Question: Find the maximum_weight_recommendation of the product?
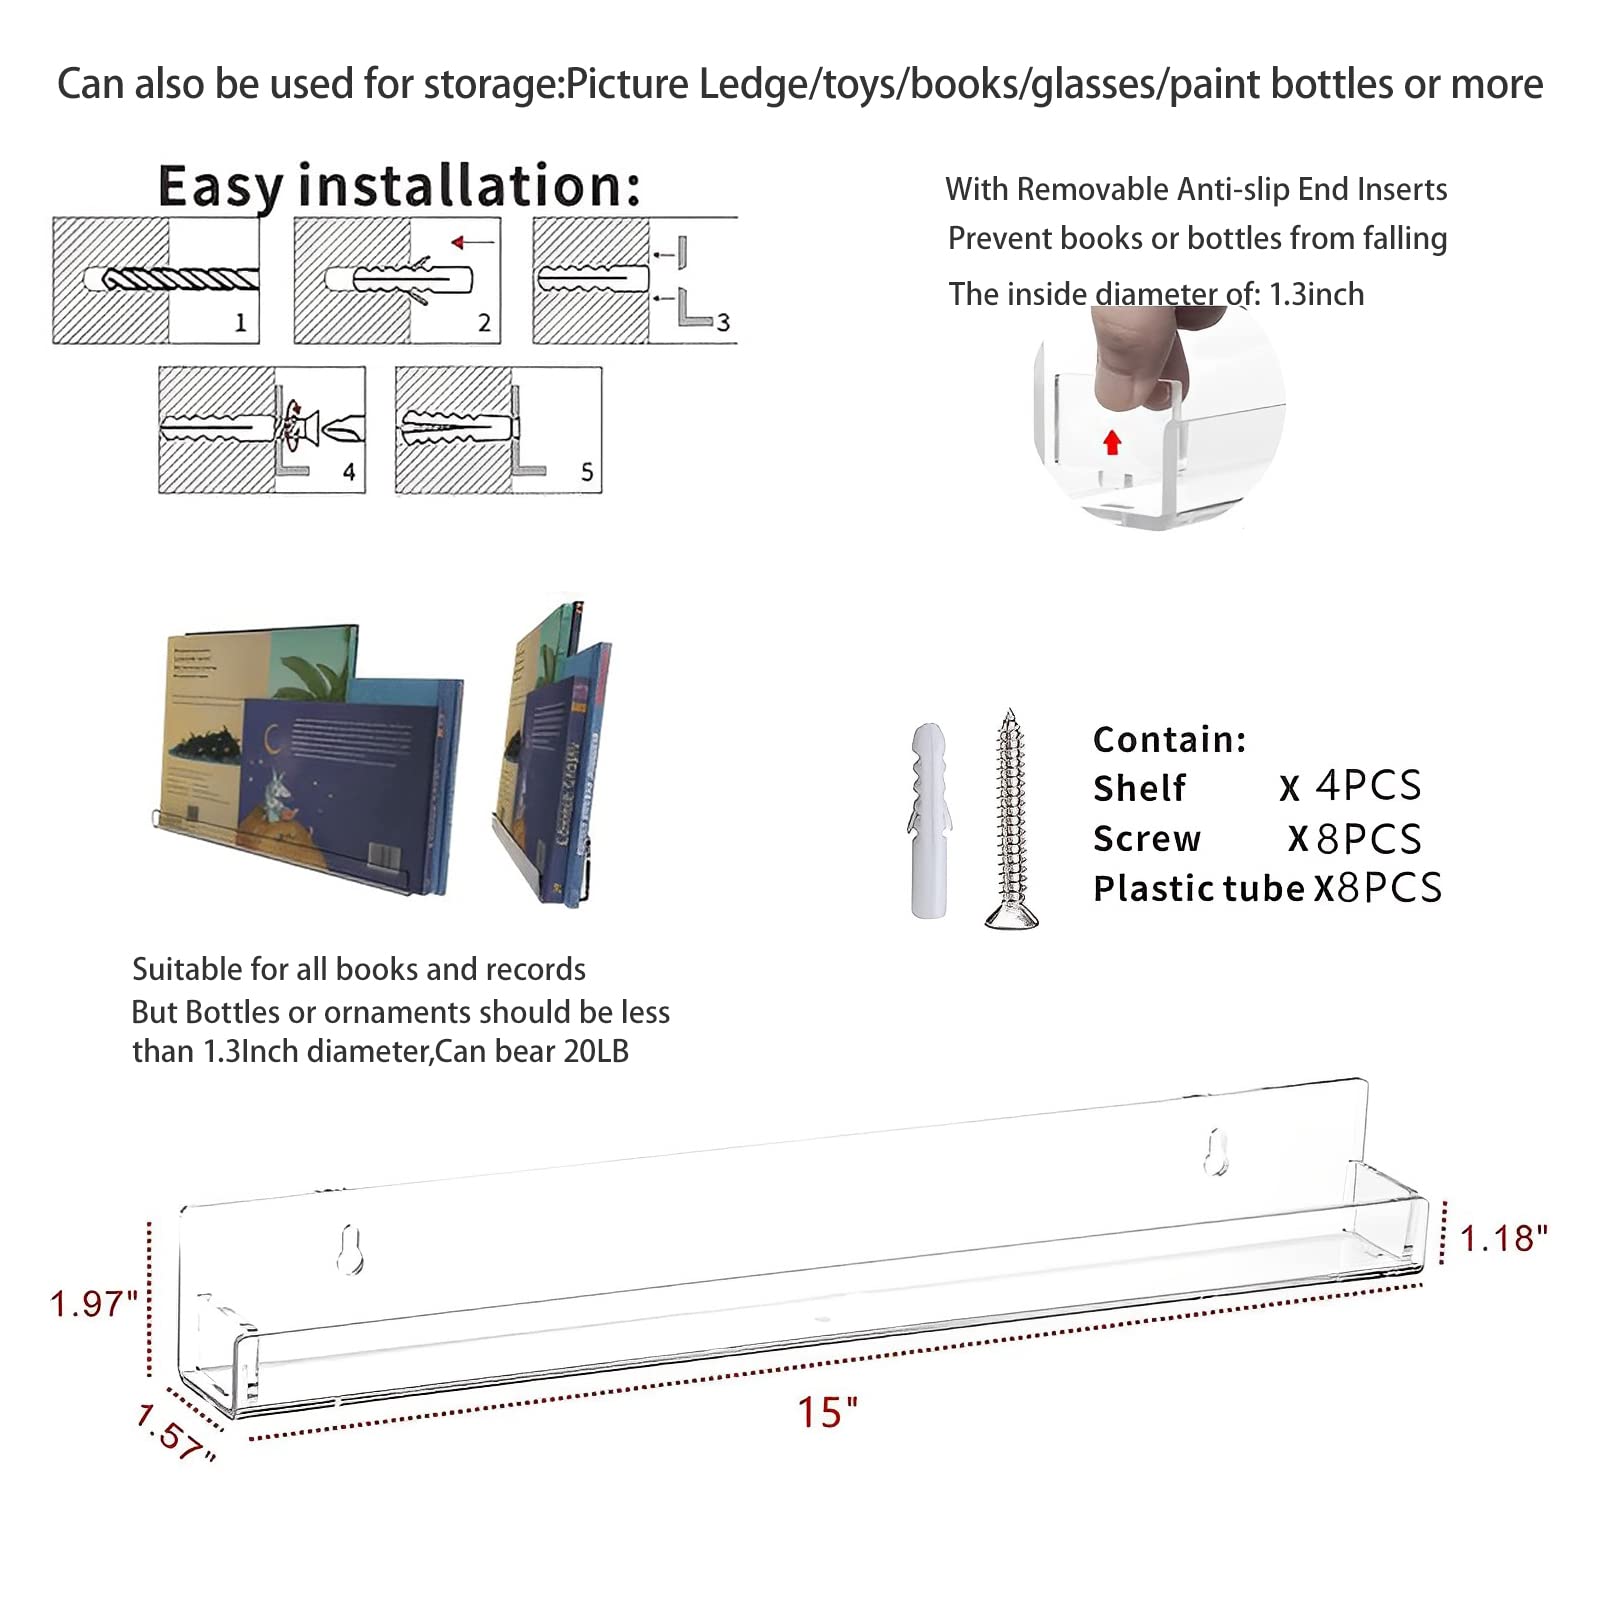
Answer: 20.0 pound